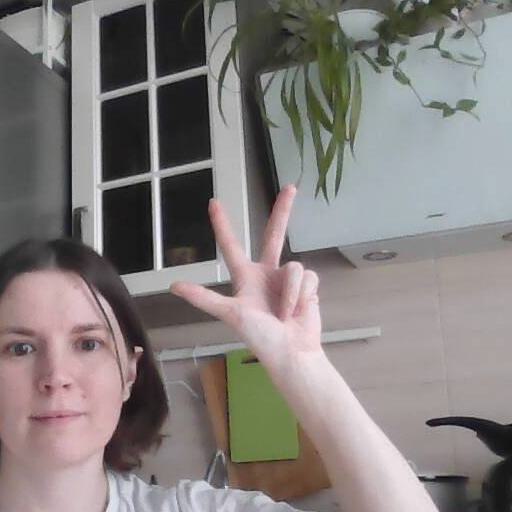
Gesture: three2